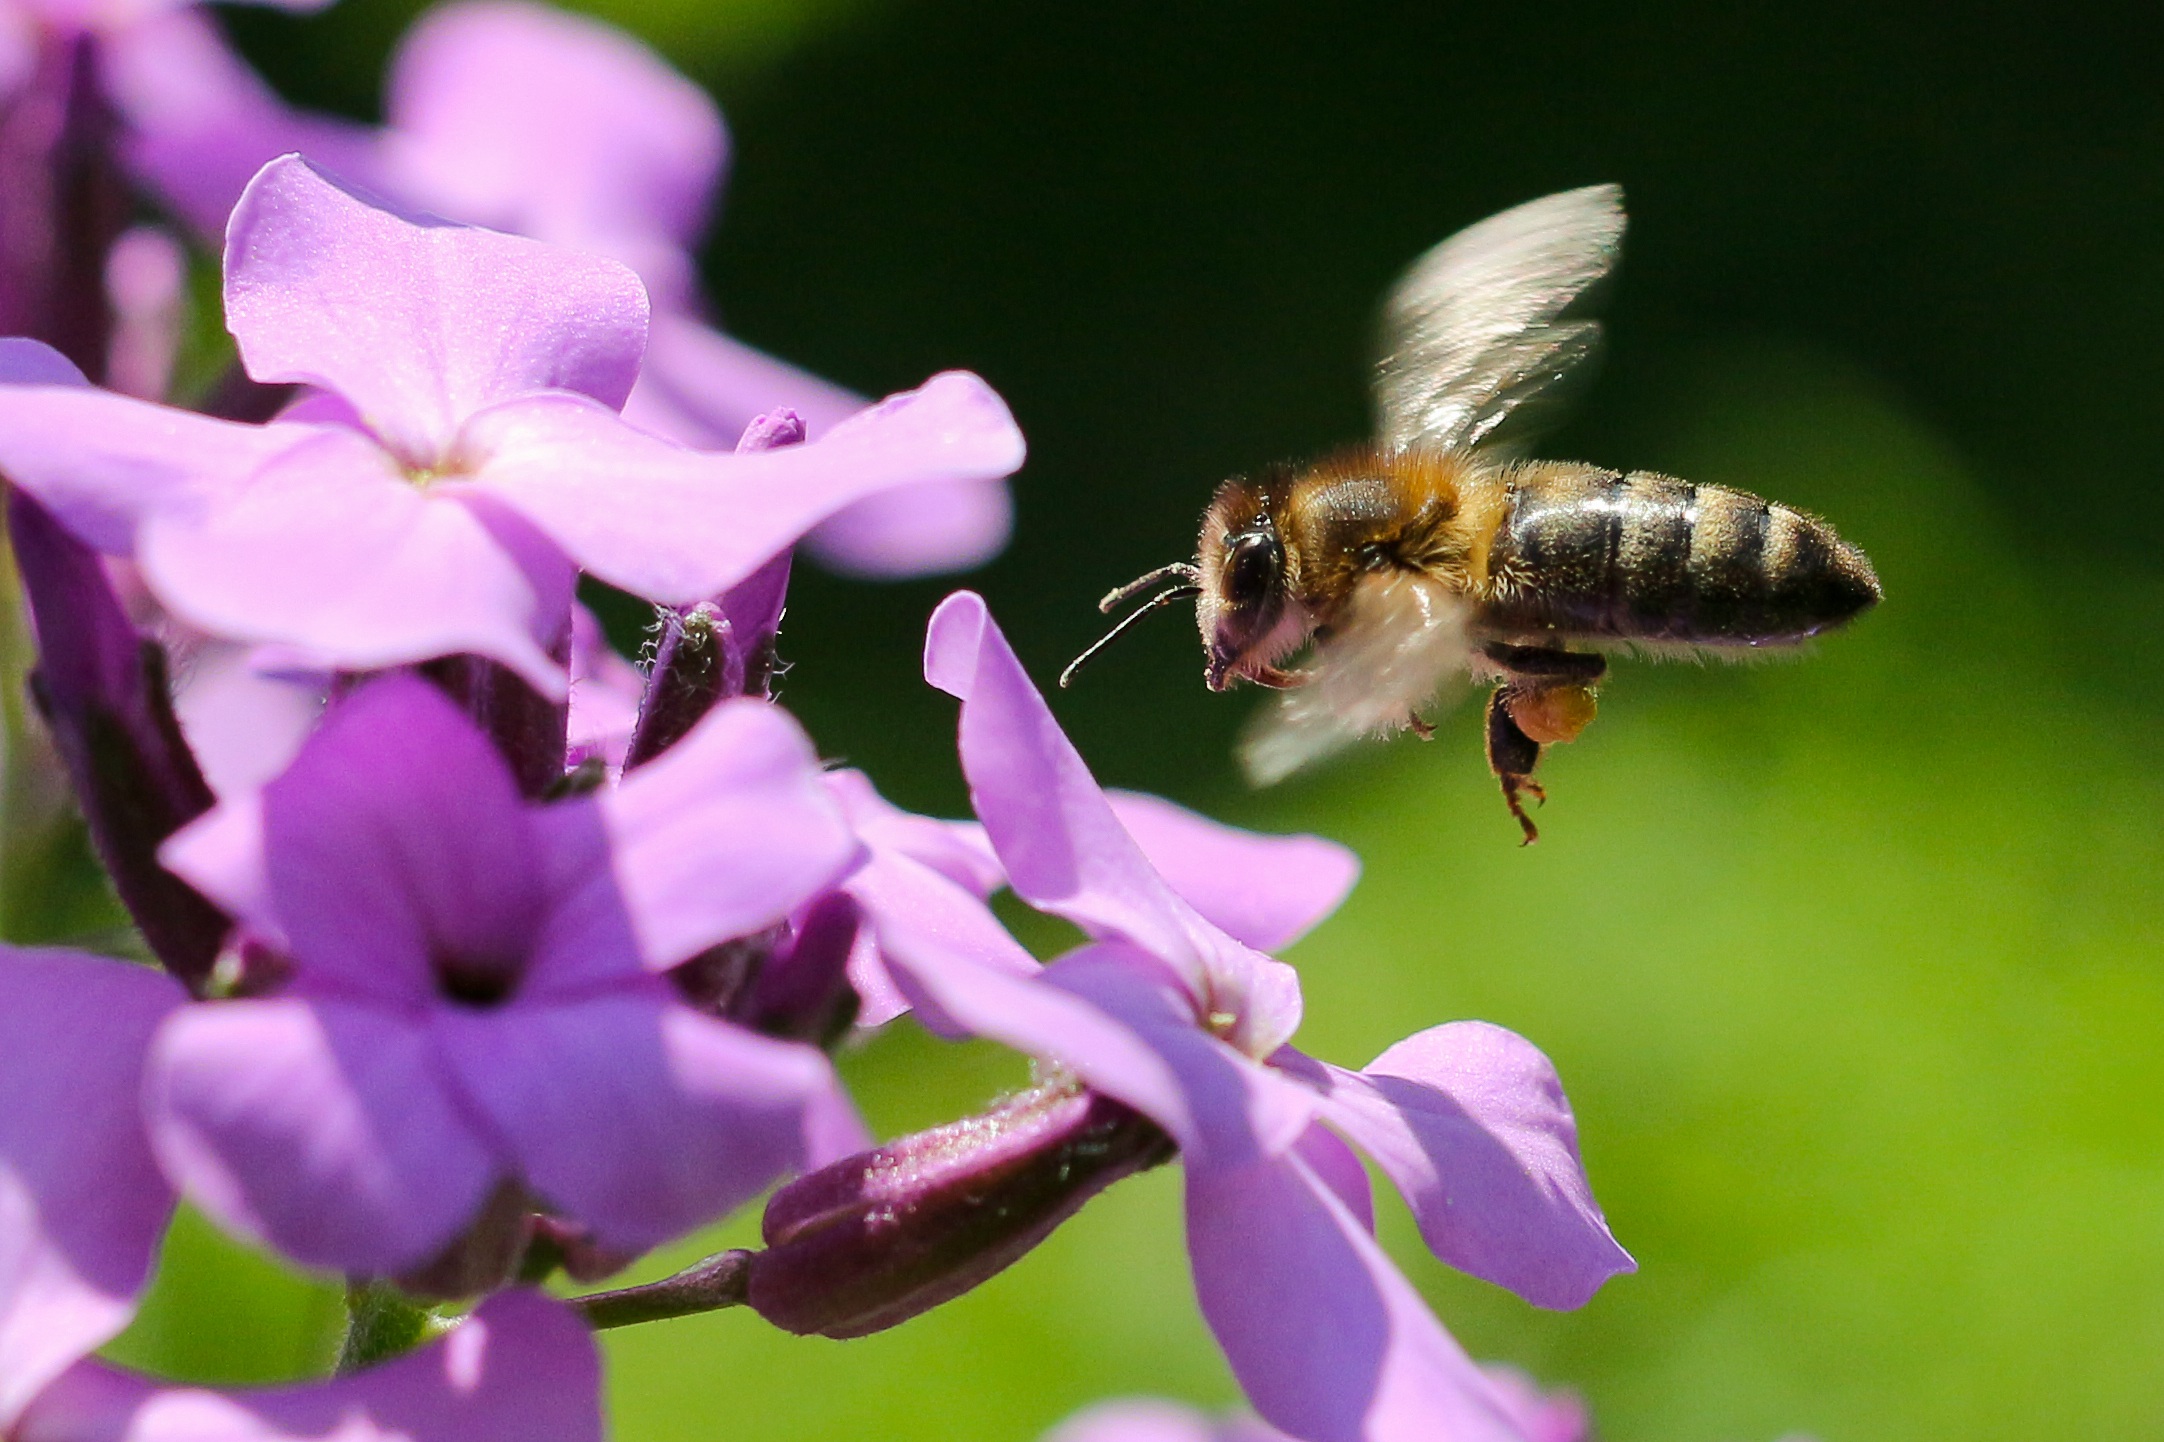
nature, blossom, plant, flower, petal, bloom, fly, honey, summer, pollen, pollination, spring, insect, macro, botany, garden, closeup, flora, fauna, invertebrate, wildflower, flowers, beekeeper, petals, bee, insects, beauty, collect, nectar, bees, living nature, macro photography, apiary, honey bee, flying insect, pollinator, beekeeping, collects nectar, membrane winged insect